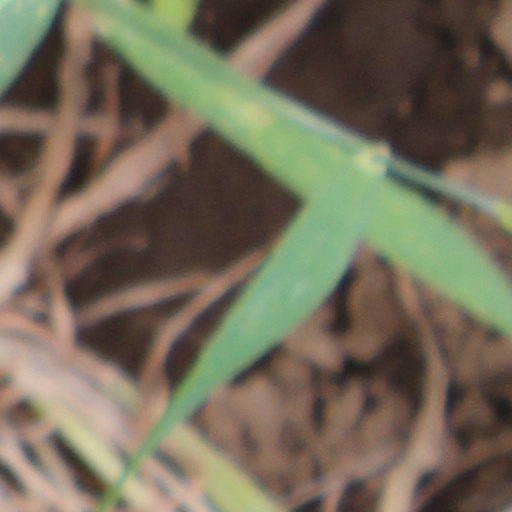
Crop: wheat